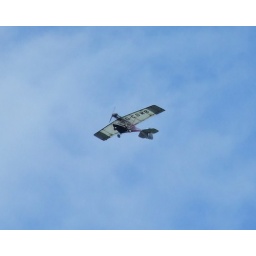
Just put the shopping in the car and saw this flying overhead...luckily had the camera to hand and snapped off a shot.